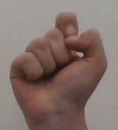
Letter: fa